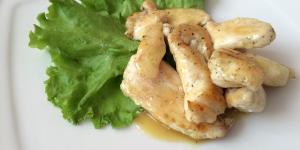
pollo con mostaza y miel sin horno